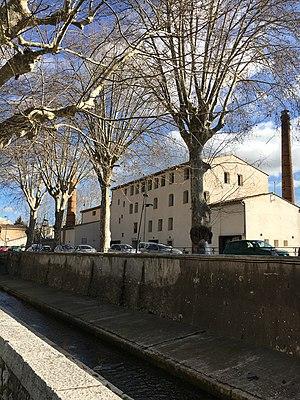
Auriol est une commune provençale située dans le département des Bouches-du-Rhône, en région Provence-Alpes-Côte d'Azur. Elle est jumelée depuis le 11 décembre 2010 avec la commune italienne de Castelnuovo Rangone.